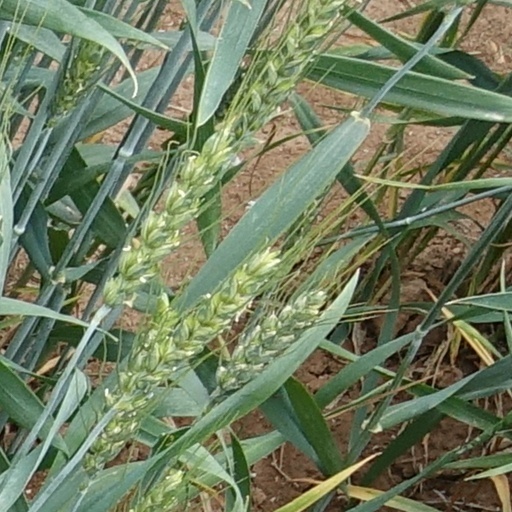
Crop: wheat